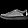
Label: Sneaker